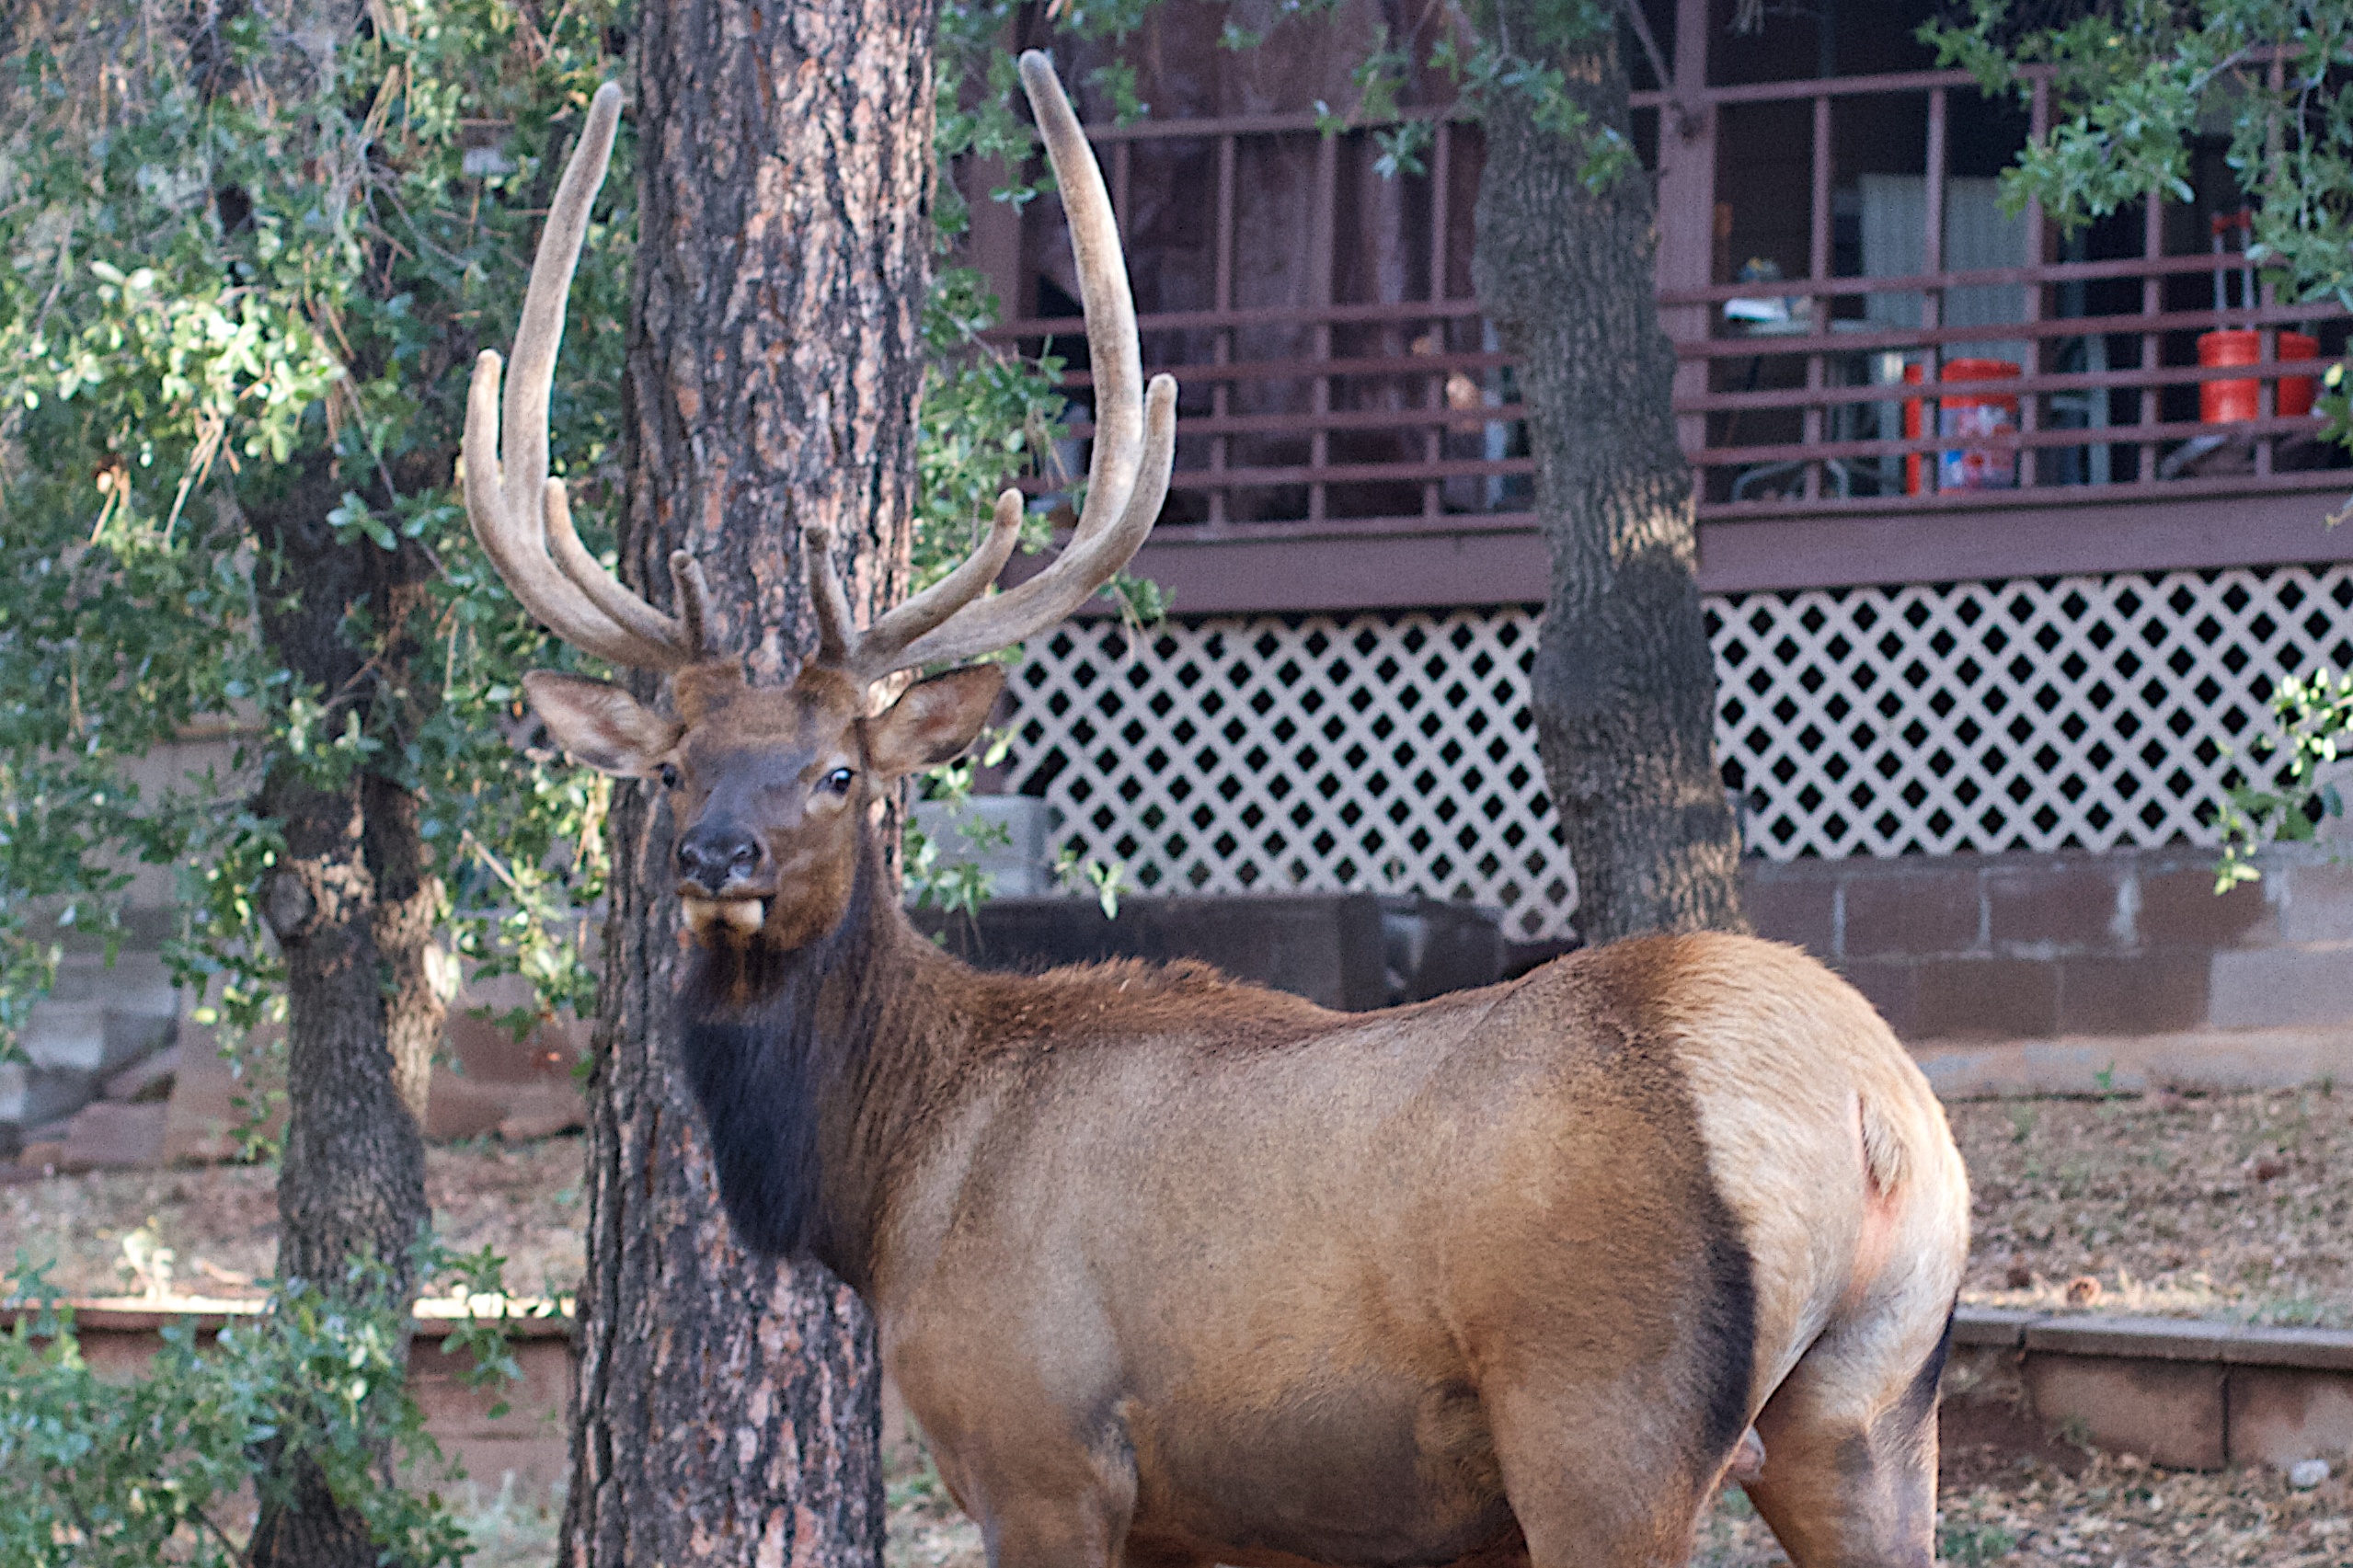
wildlife, deer, zoo, mammal, fauna, elk, white tailed deer, pack animal